Bayfield Boat Yard

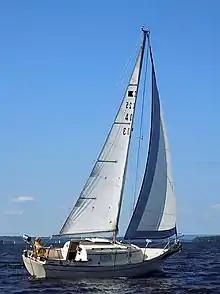
Bayfield 25

The first Ted Gozzard design produced was the Bayfield 23 in 1973, which evolved into the successful Bayfield 25 two years later. The Bayfield 25 was described by reviewer Michael McGoldrick as, "a true pocket cruising sailboat" and became known for its miniature traditional ship looks. The Bayfield 30/32 was also introduced in 1973 and was a faster boat than the other designs. The largest boat produced was the Bayfield 40 introduced in 1982, which used an unconventional cabin layout.